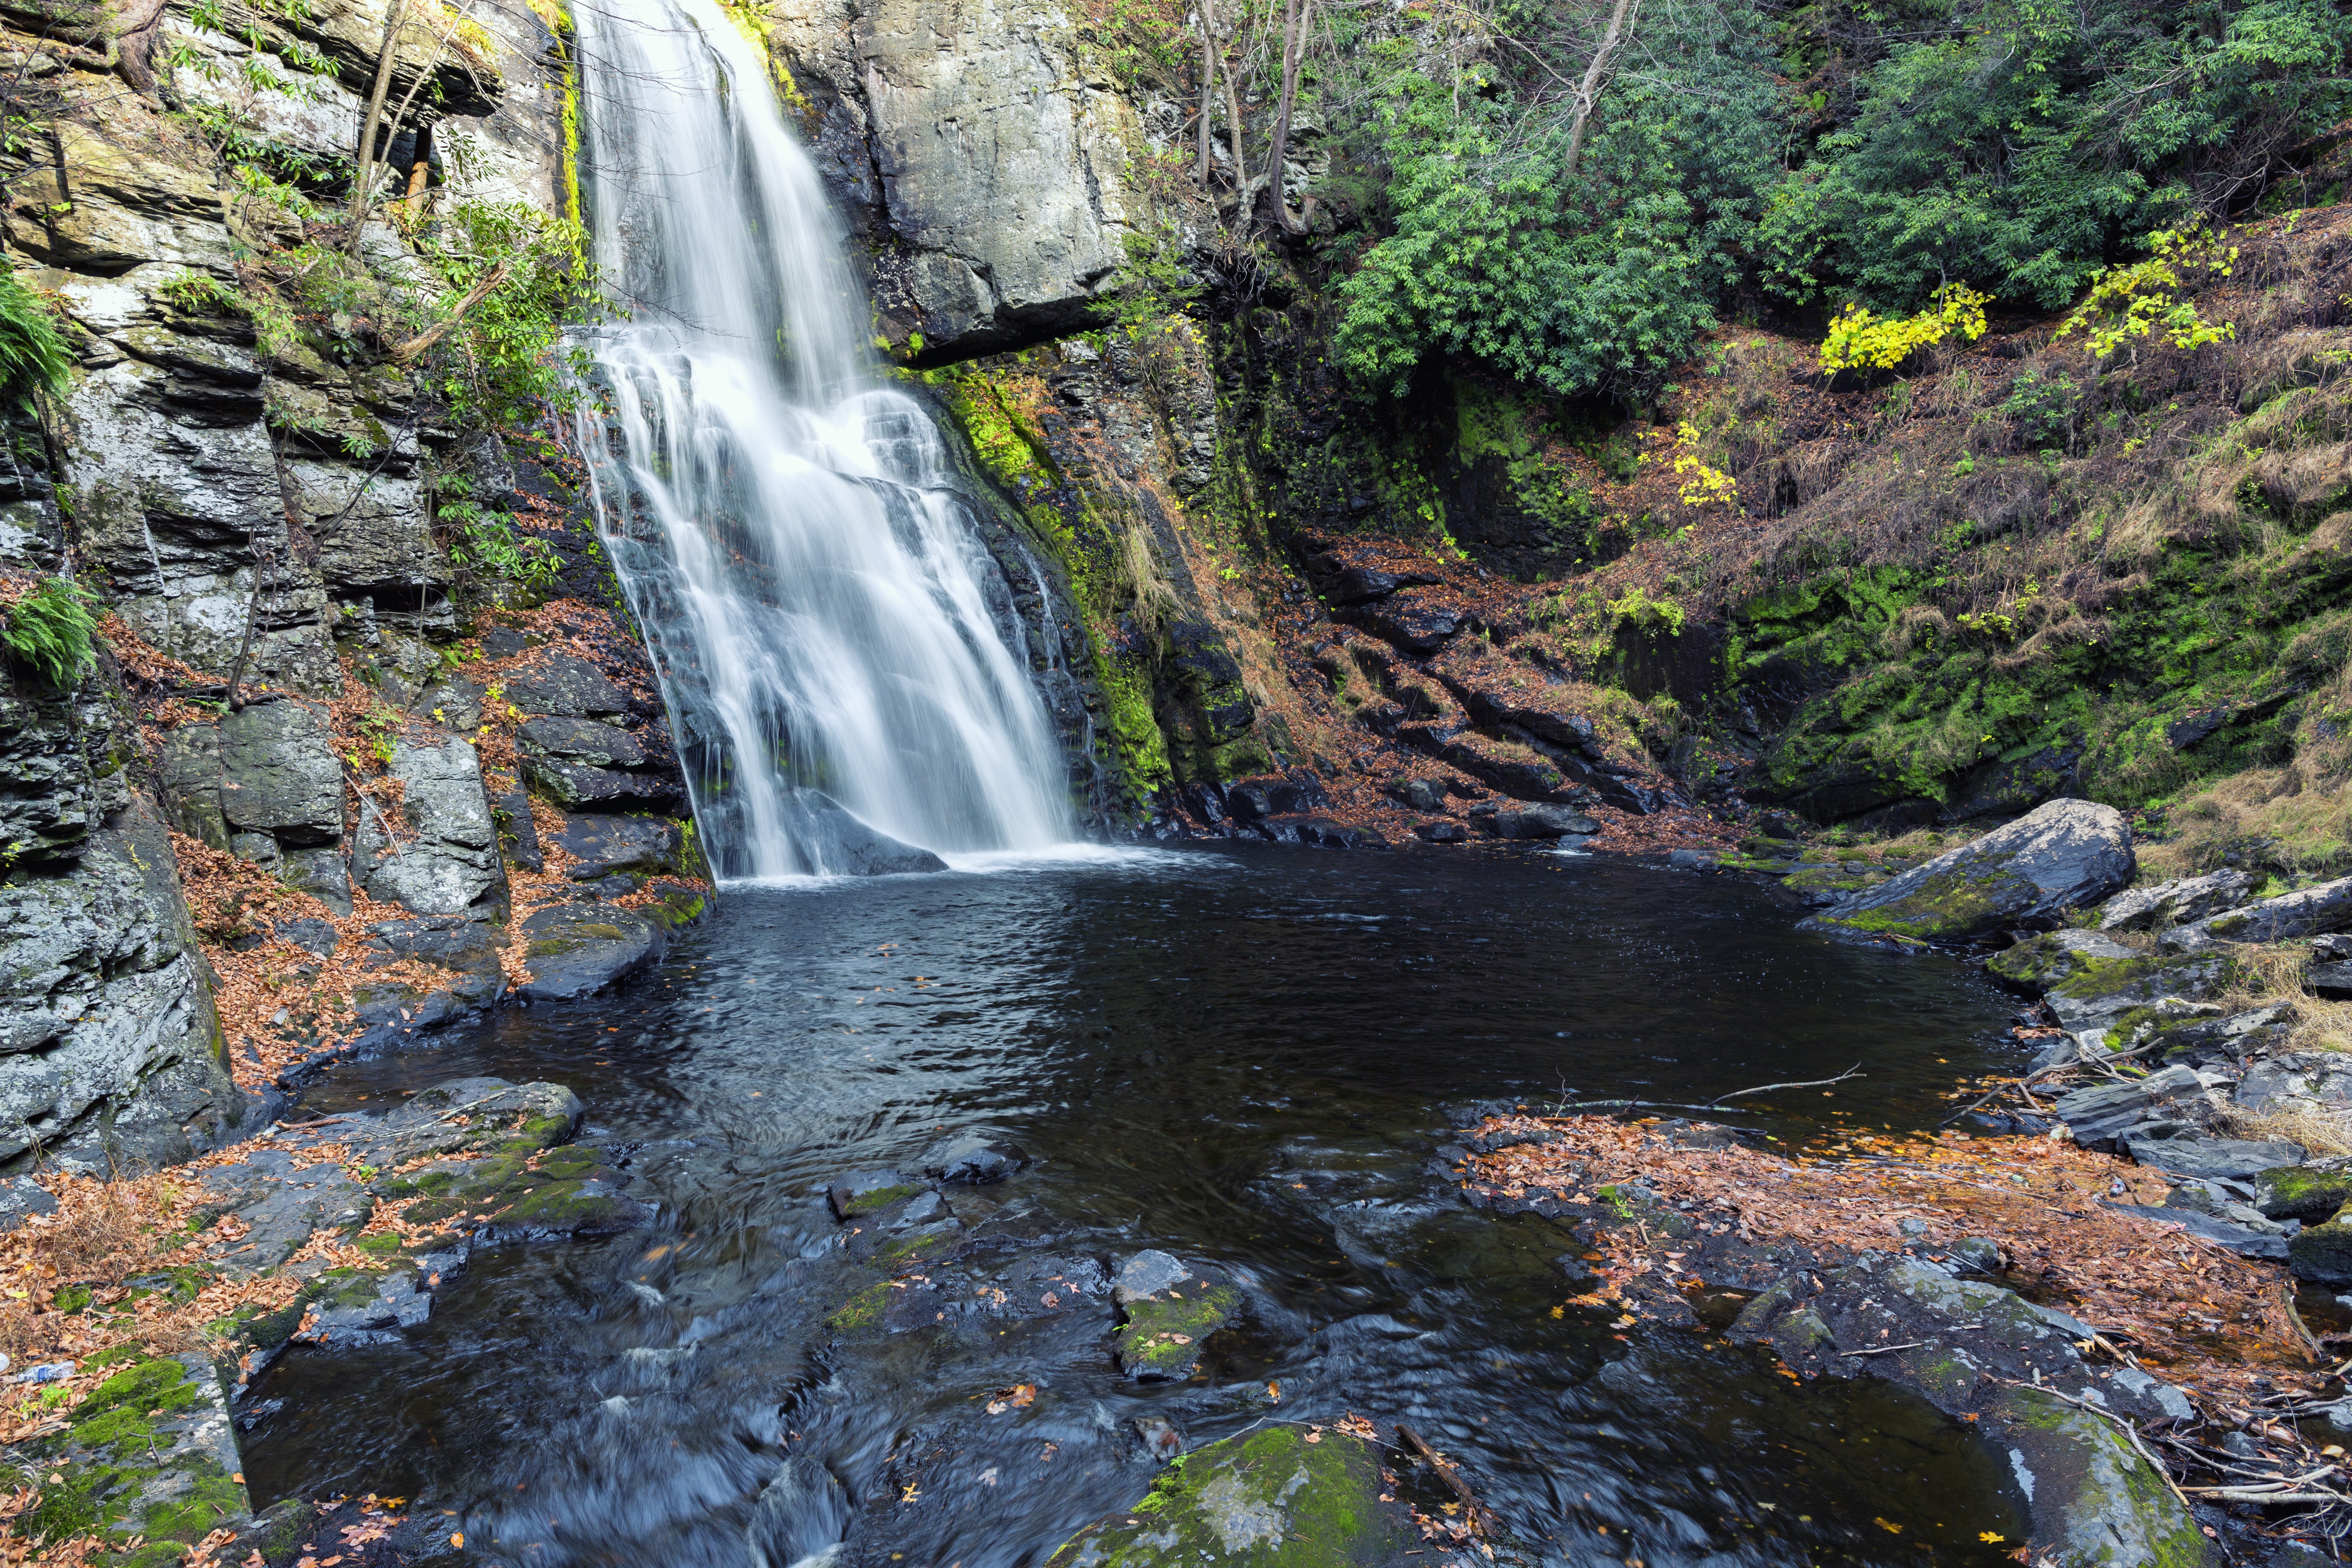
landscape, water, nature, forest, outdoor, rock, waterfall, wilderness, mountain, leaf, fall, river, travel, environment, tranquility, foliage, stream, green, flow, cascade, relax, tranquil, scenic, peaceful, natural, autumn, park, scenery, usa, peace, calm, rapid, season, body of water, leaves, national, pennsylvania, wasserfall, water feature, watercourse, bushkill falls, splashing water